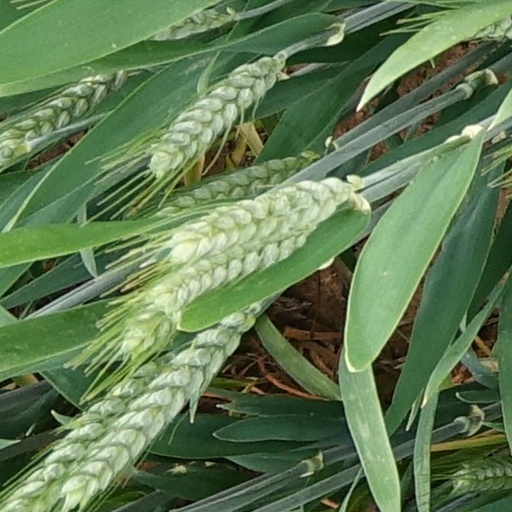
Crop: wheat